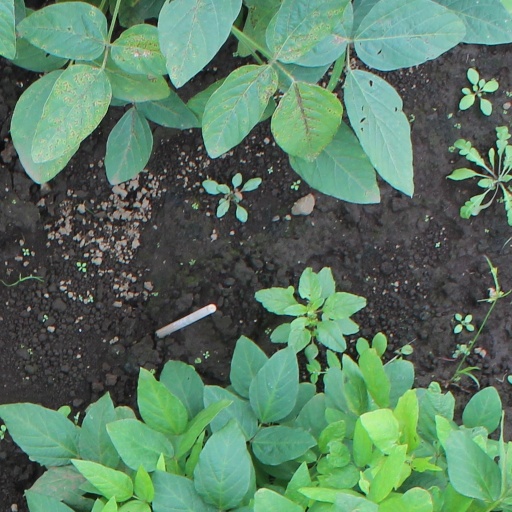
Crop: soybean